Lieke Martens

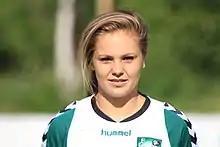
Martens with Duisburg in 2012

After spending a year playing for Standard Liège, she made the move to German Bundesliga club FCR 2001 Duisburg. Duisburg sporting director Claudio Marcone said her decision was influenced by Duisburg's close proximity to Limburg. Martens’ transfer was delayed due to a paperwork mixup within the German Football Association, so she was not allowed to play for Duisburg until July 2012, despite the transfer being made official in March 2012.